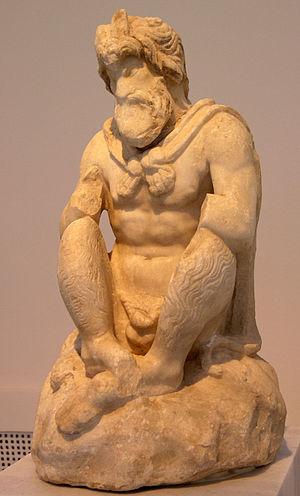
Statuette de Pan en marbre pentélique, trouvée à l'Olympiéion à Athènes. Le dieu à pattes de chèvre est assis en tailleur sur un rocher couvert d'une peau d'animal. Il devait tenir la flûte de pan dans ses mains. Œuvre du IIe s. a. C., copie d'un original du IVe s. probablement. Musée archéologique national, Athènes.